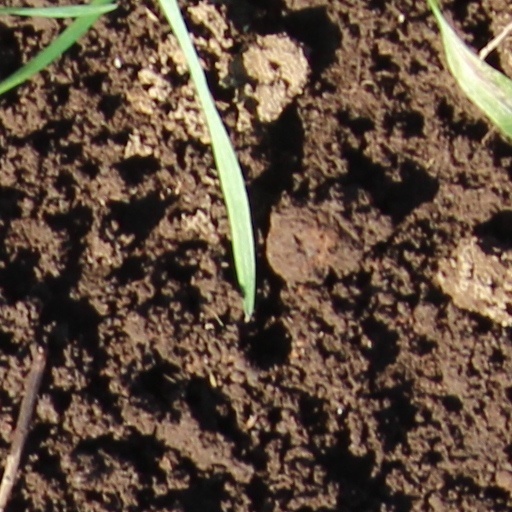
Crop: wheat